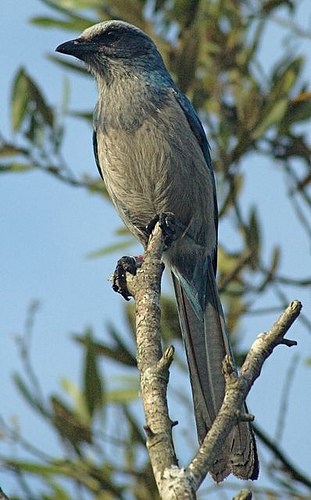
this bird has a grey body with a sharp pointy black beak.
this bird has a large curved bill, black feet, and a gray breast and belly.
the bird has a grey belly and blue body with long tail.
a grey bird with a black beak and a long tail.
this is a unique looking bird with a light brown body that is slightly darker around the head, it has a long body and tail feathers.
this bird is grey with black and has a long, pointy beak.
the bird is grey in color with a black beak.
this bird has wings that are gray and has a thick bill
this bird is mostly gray with some blue and black accents.
this bird has wings that are blue and has a grey belly
Species: Florida Jay